Air mass

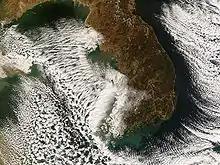
Lake-effect snow bands near the Korean Peninsula

A weather front is a boundary separating two masses of air of different densities, and is the principal cause of meteorological phenomena. In surface weather analyses, fronts are depicted using various colored lines and symbols, depending on the type of front. The air masses separated by a front usually differ in temperature and humidity.